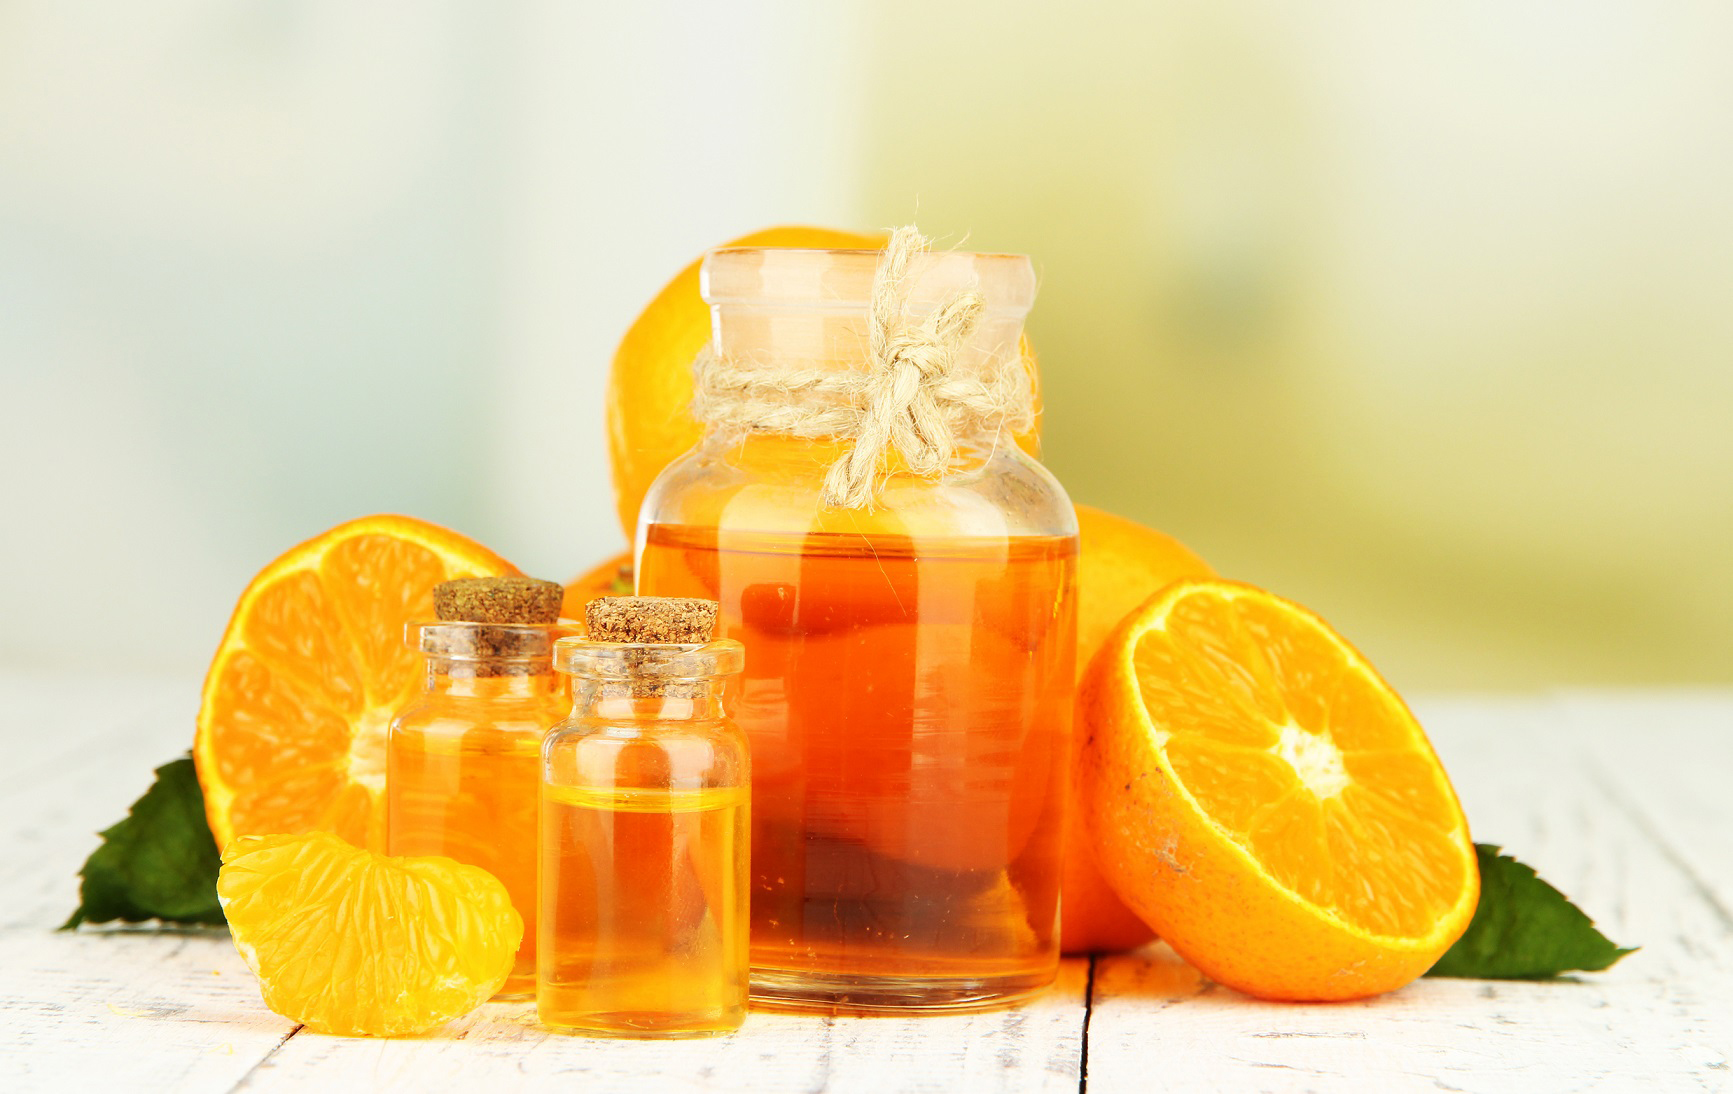
Label: Orange